Saint-Télesphore

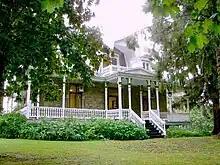
Town Hall

Commission Scolaire des Trois-Lacs operates Francophone schools.